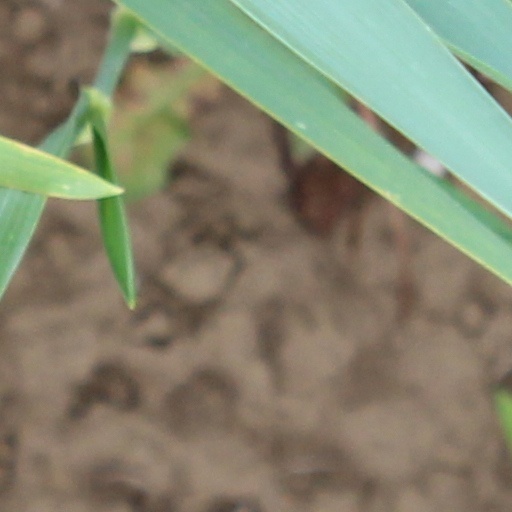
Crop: wheat